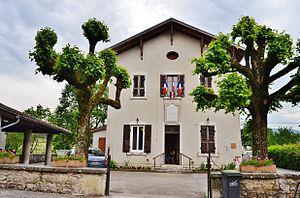
Saint-Alban est une commune française, située dans le département de l'Ain en région Auvergne-Rhône-Alpes.